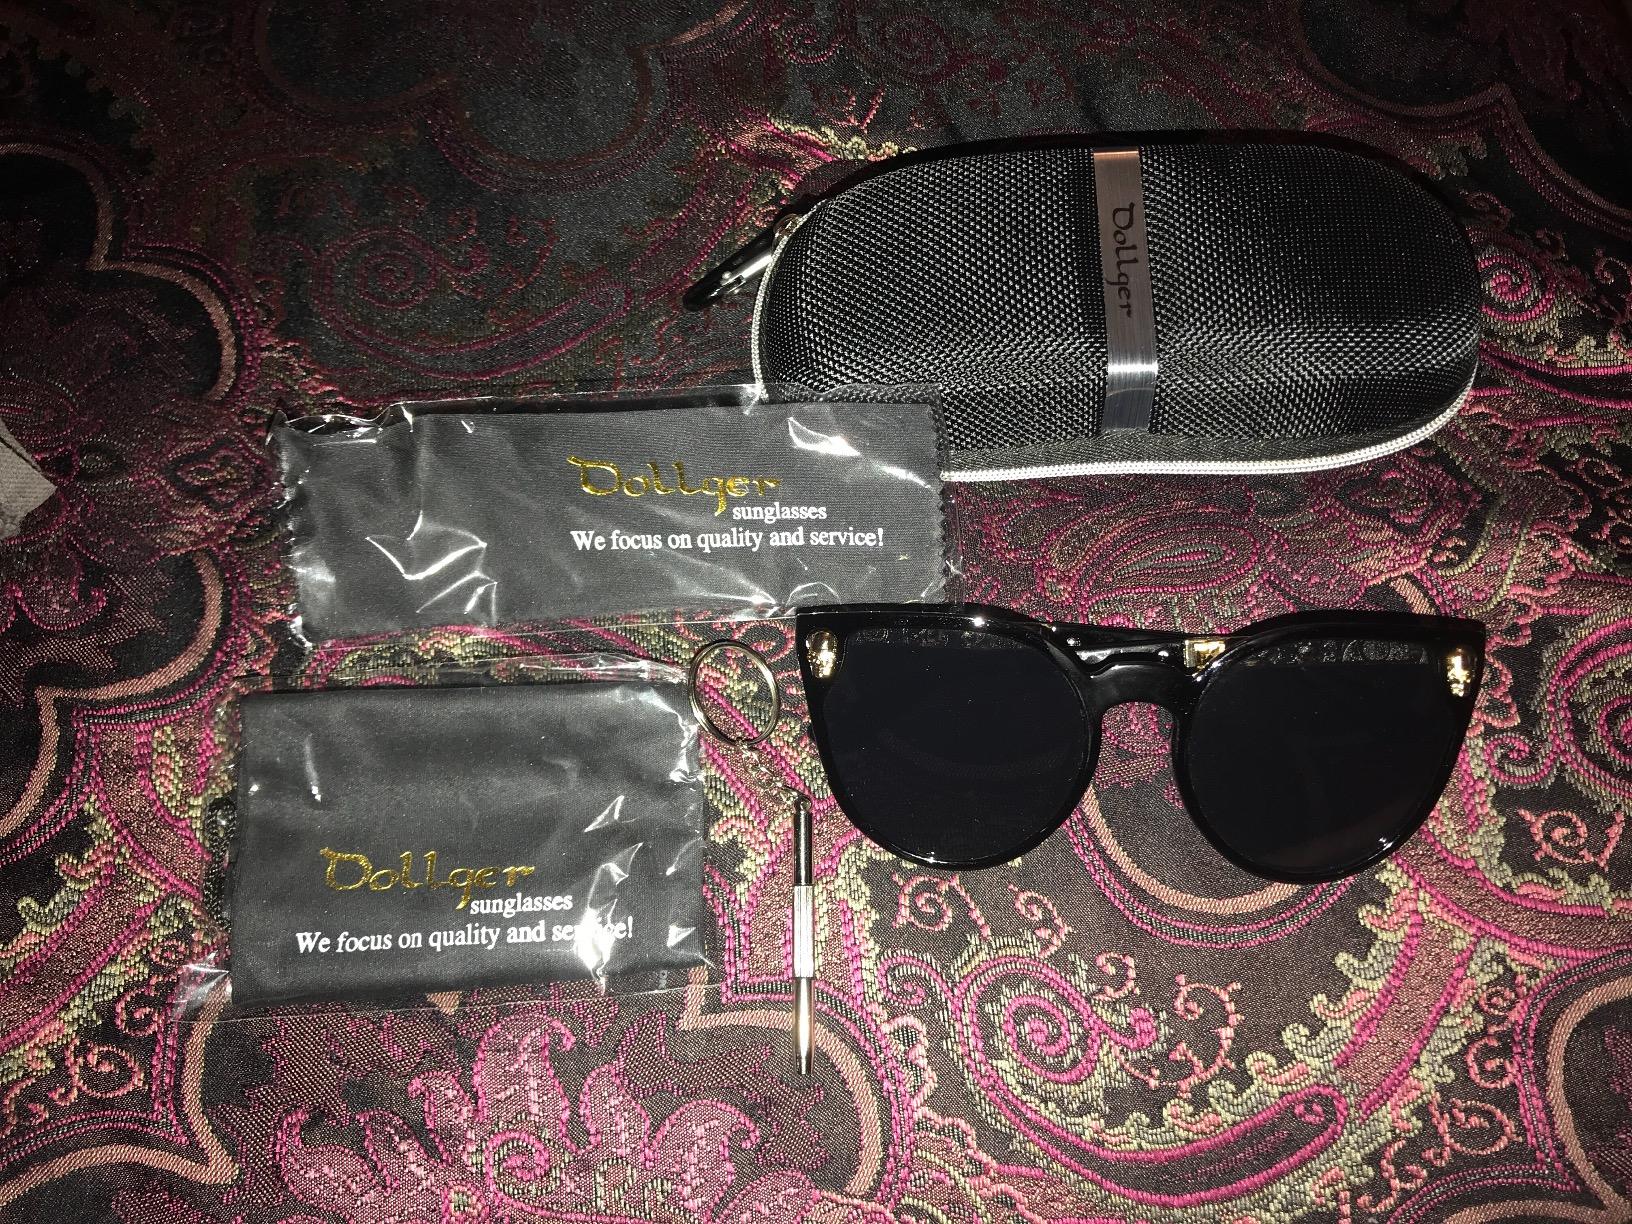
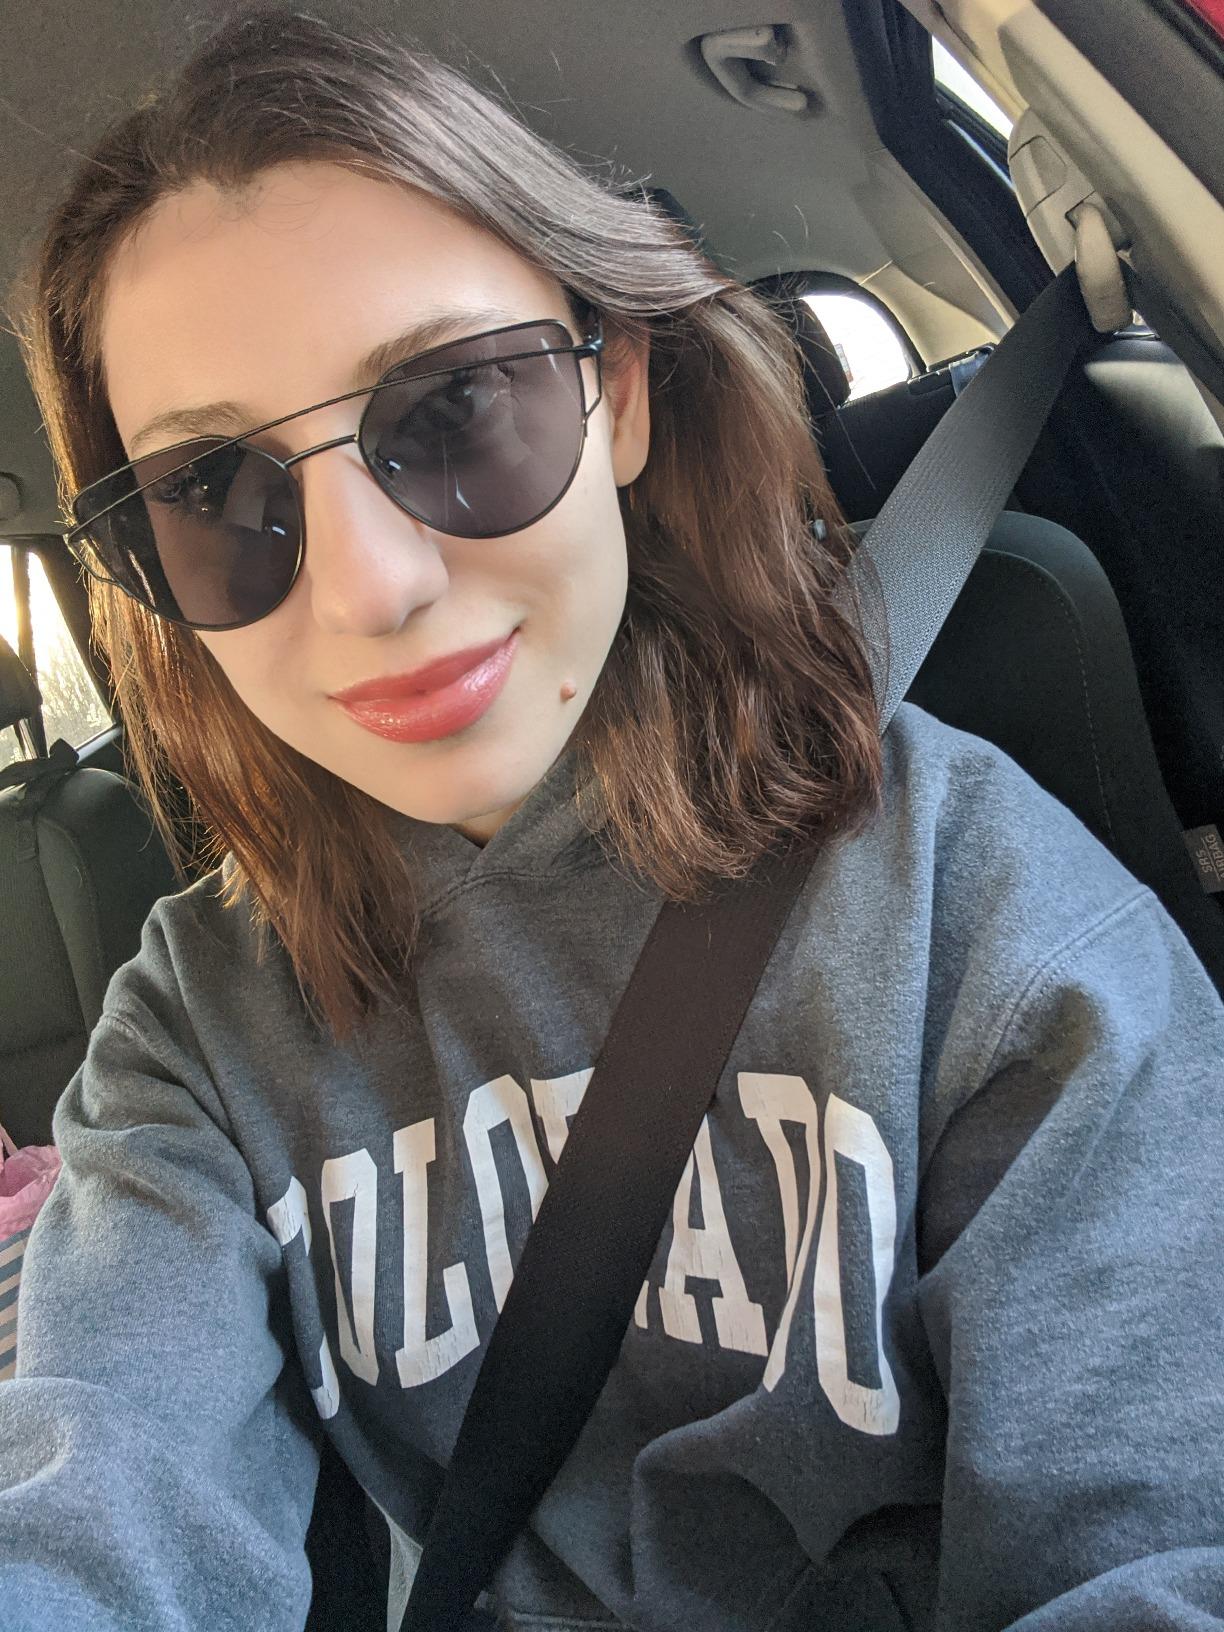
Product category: accessories_sunglasses
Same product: no